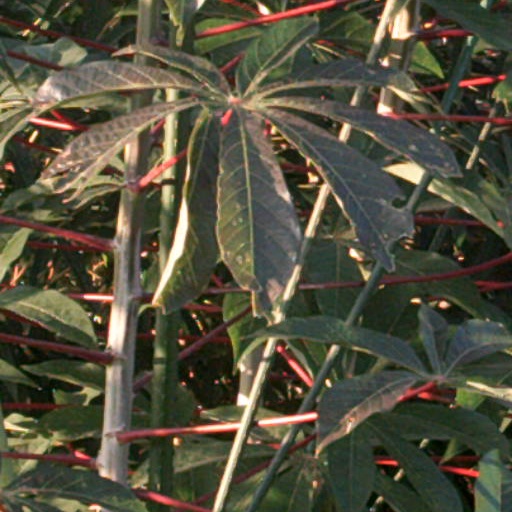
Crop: cassava